Gallia Belgica

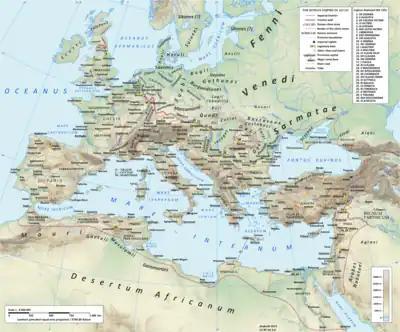
The Roman empire in the time of Hadrian (ruled 117-138 AD), showing, in northeastern Gaul, the imperial province of Gallia Belgica (Belgium/Picardie/Champagne)

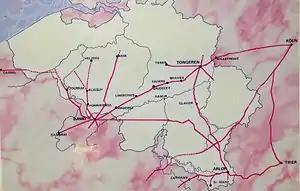
Roman roads in Belgium

During the 1st century AD (estimated date 90 AD), the provinces of Gaul were restructured. Emperor Domitian reorganized the provinces in order to separate the militarized zones of the Rhine from the civilian populations of the region. The northeastern part of Gallia Belgica was split off and renamed Germania Inferior, later to be reorganized and renamed as Germania Secunda. This included the eastern part of modern Belgium, the southernmost part of the modern Netherlands, and a part of modern Germany. The eastern part was split off to become Germania Superior (parts of western Germany and eastern France) and the southern border of Gallia Belgica was extended to the south. The newer Gallia Belgica included the cities of "Camaracum" (Cambrai), "Nemetacum" (Arras), "Samarobriva" (Amiens), "Durocortorum" (Reims), "Dividorum" (Metz) and "Augusta Treverorum" (Trier).